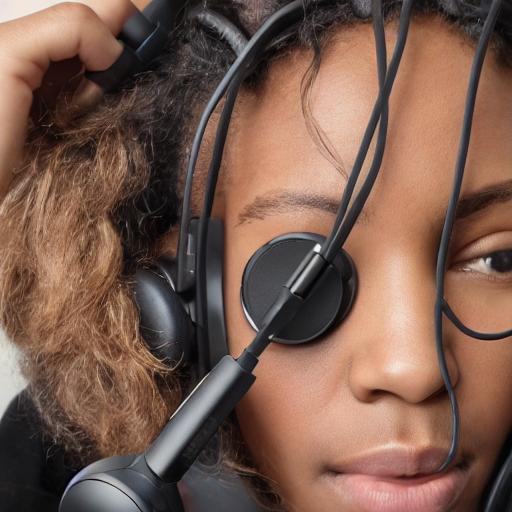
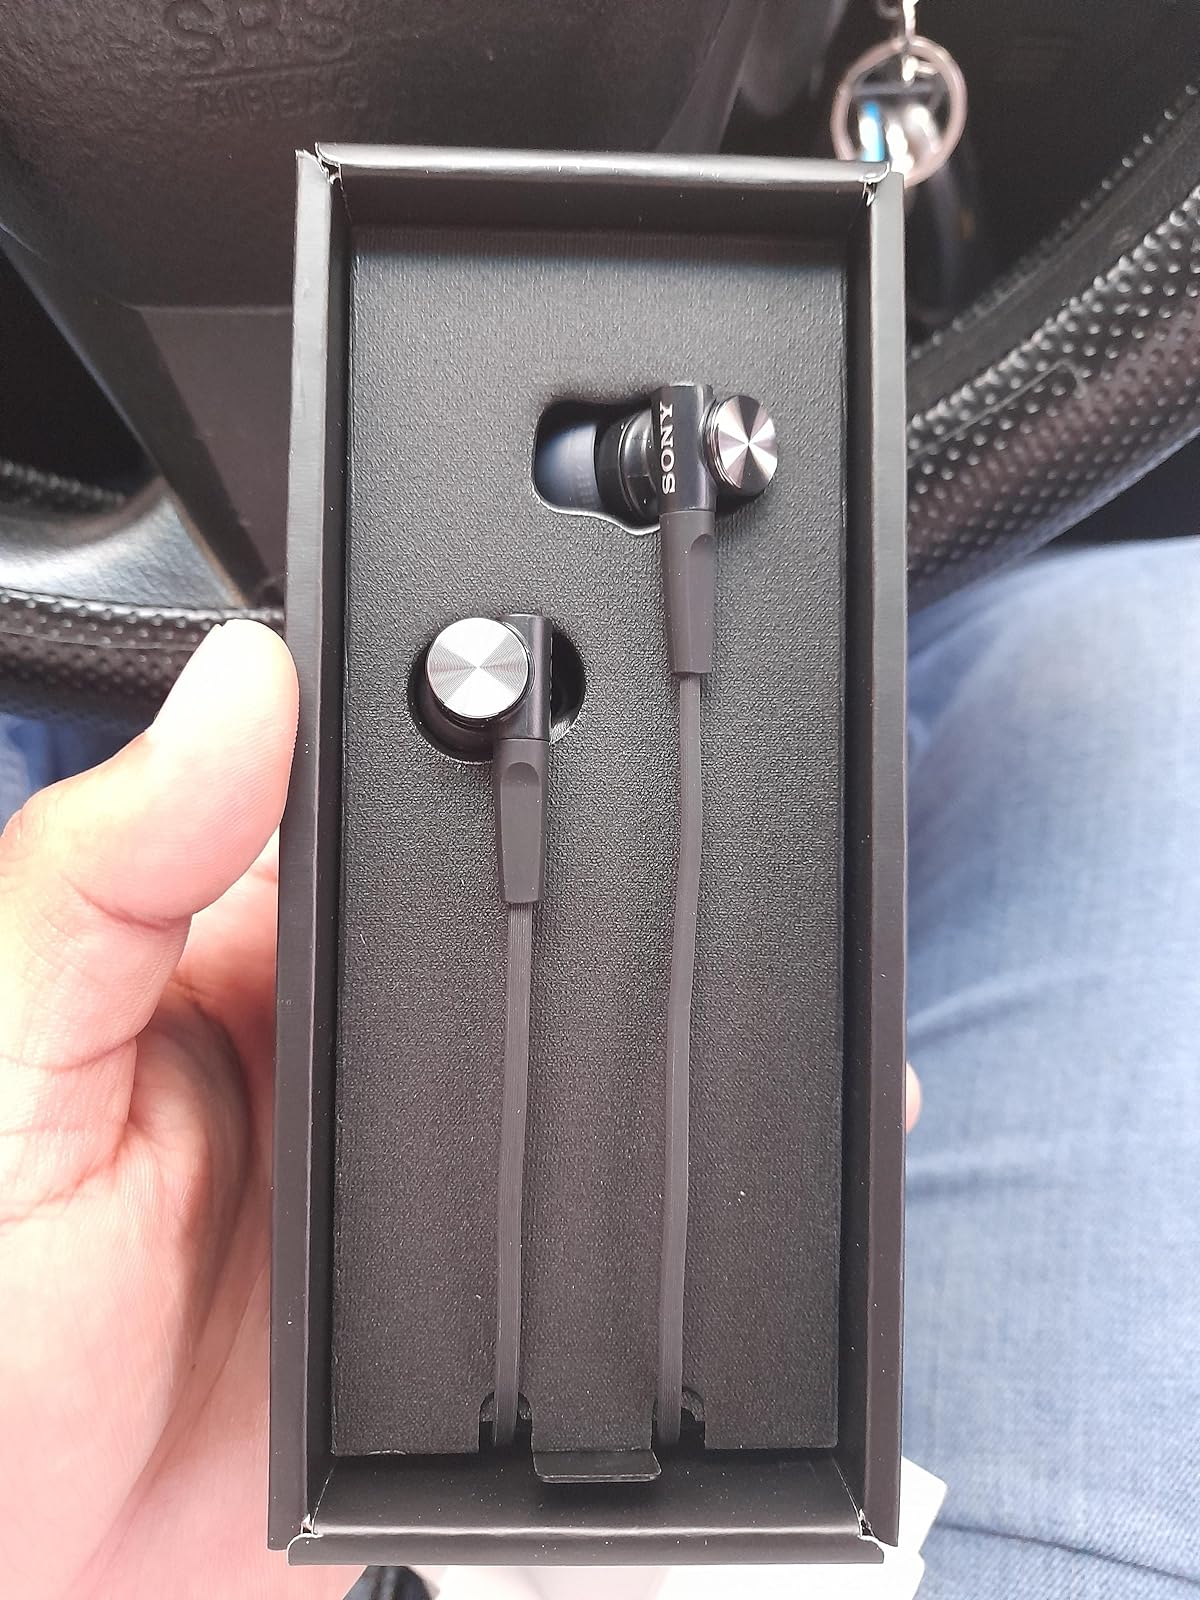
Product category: headphones
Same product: no